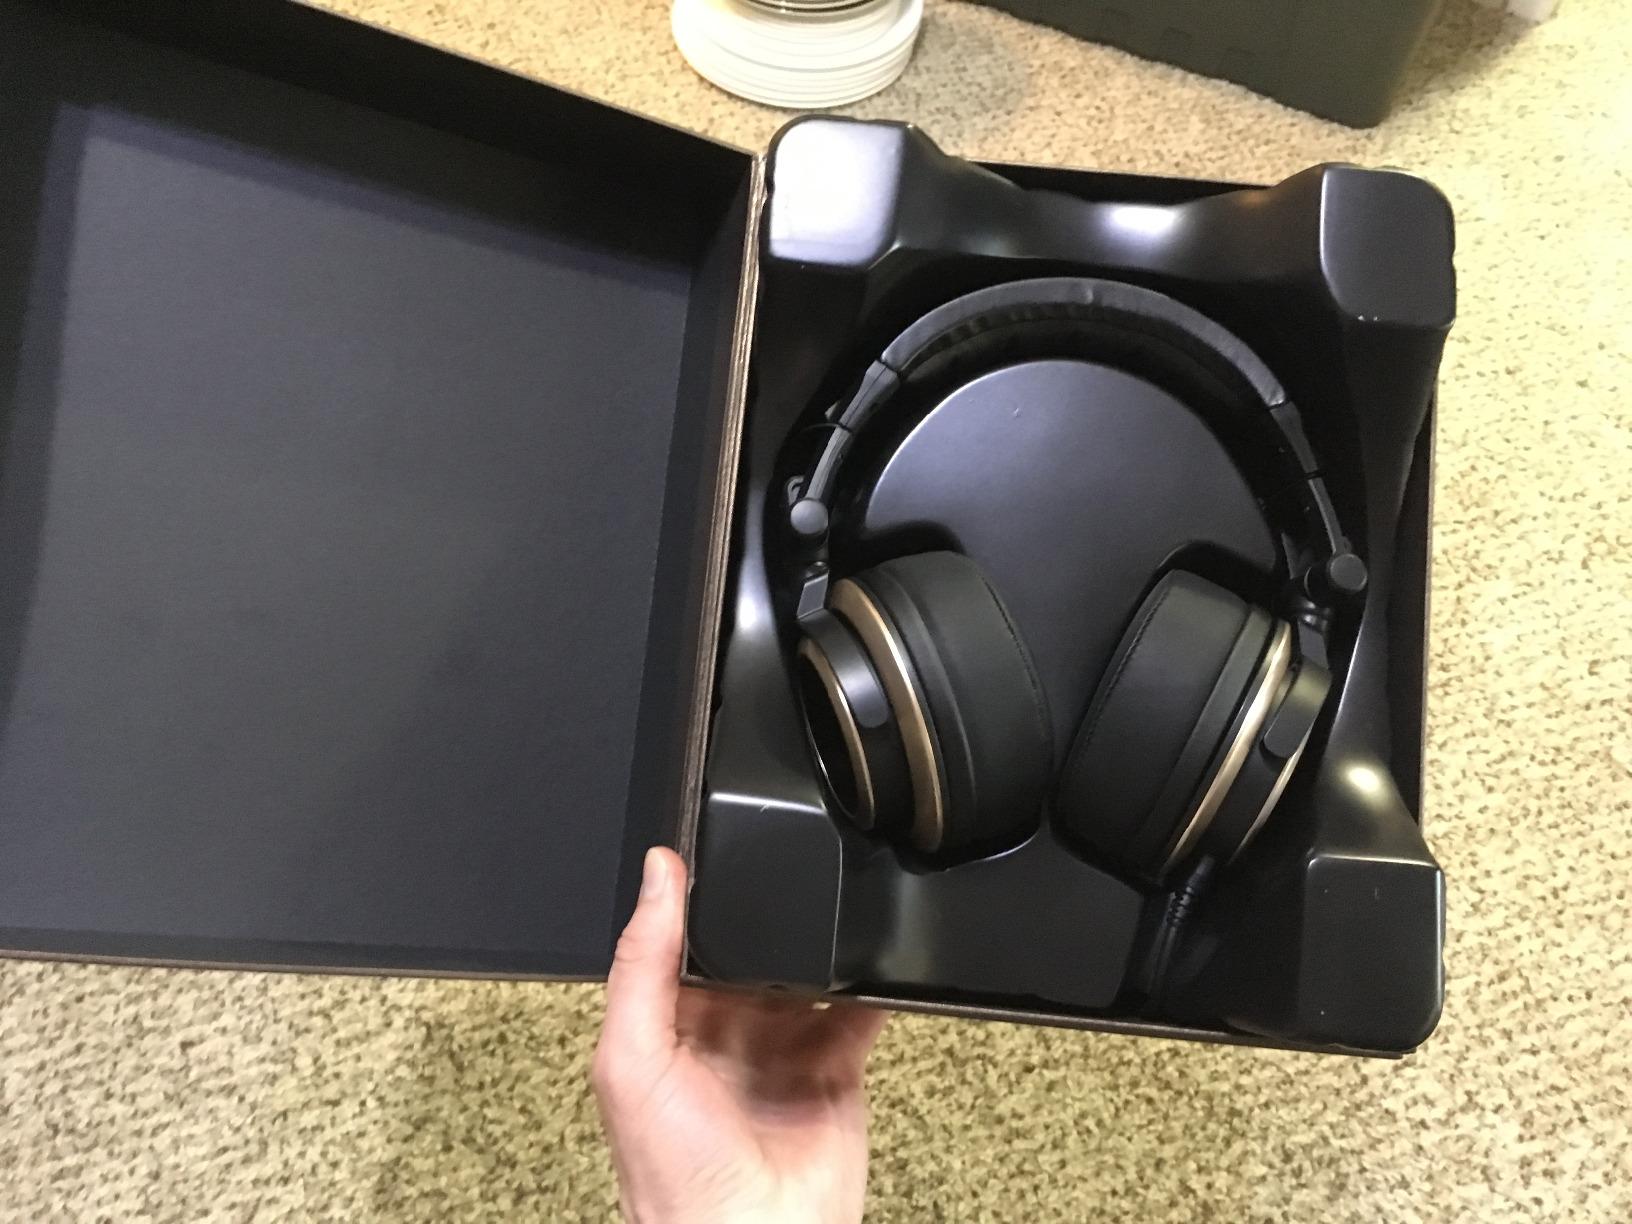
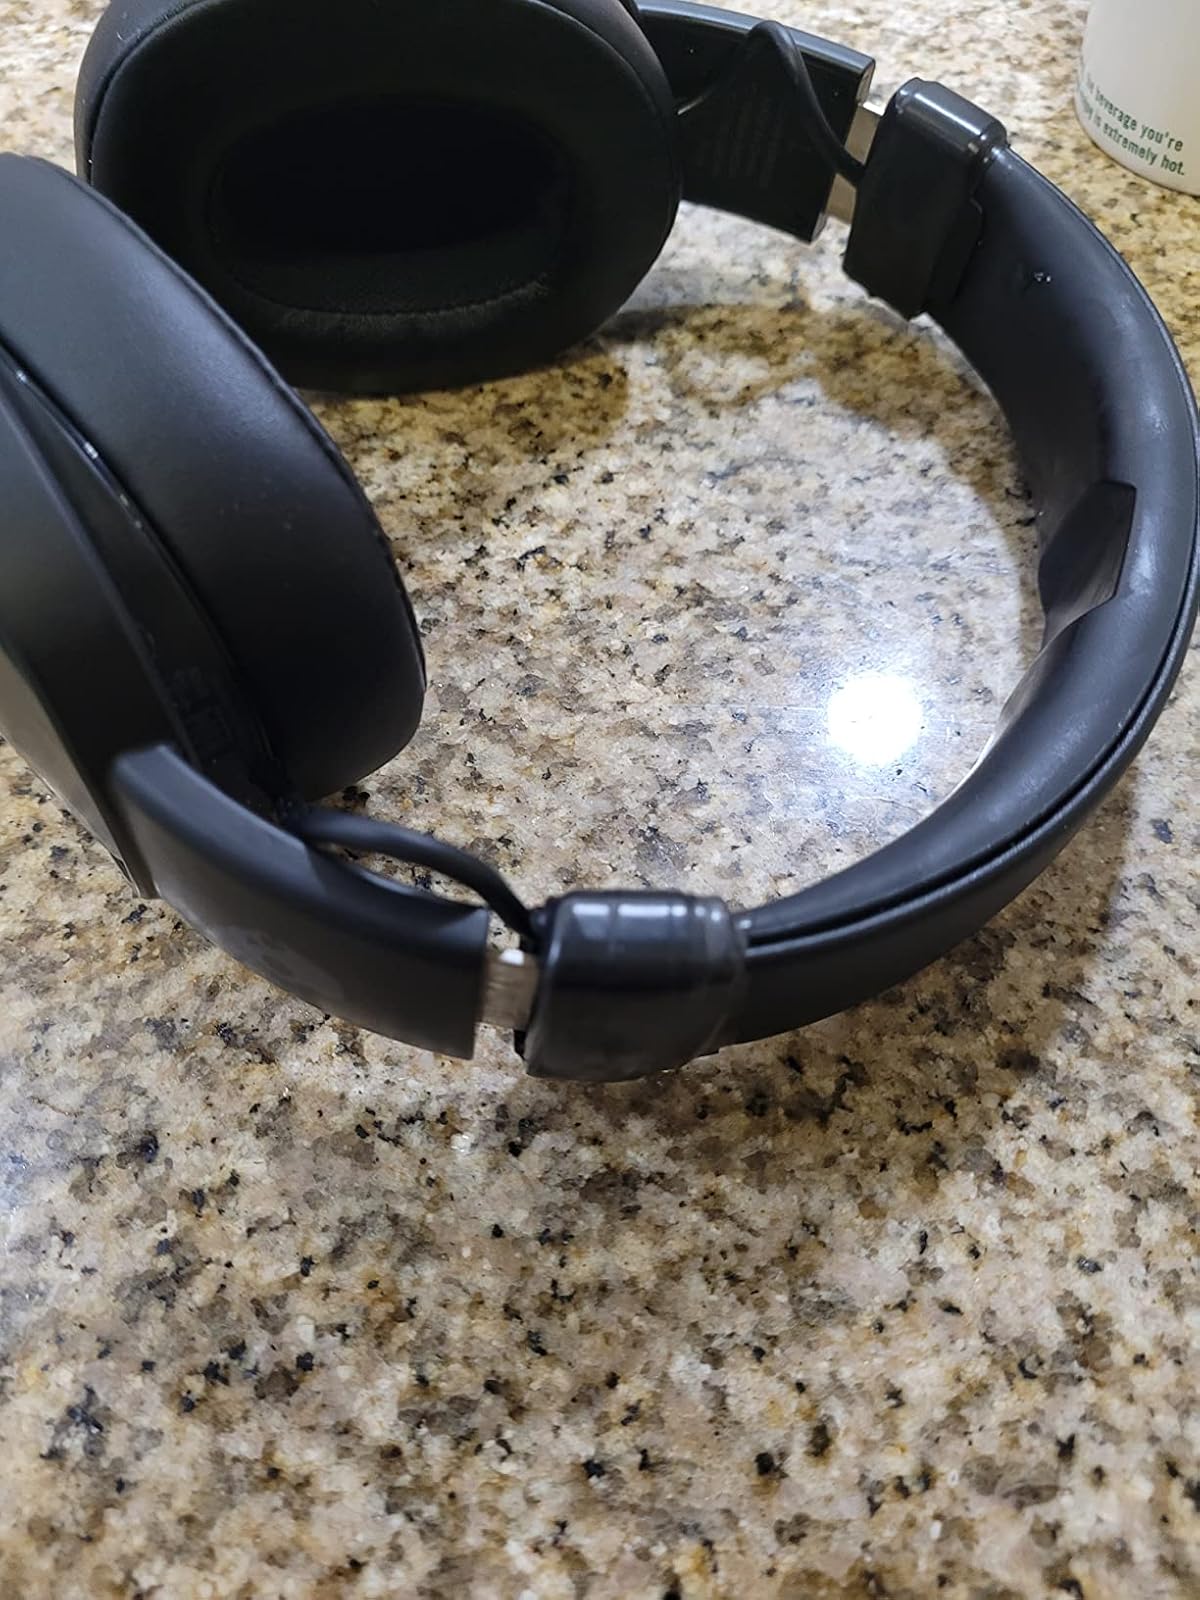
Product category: headphones
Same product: no